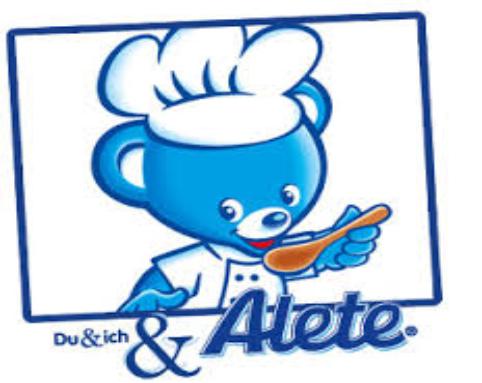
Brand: Alete
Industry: Food